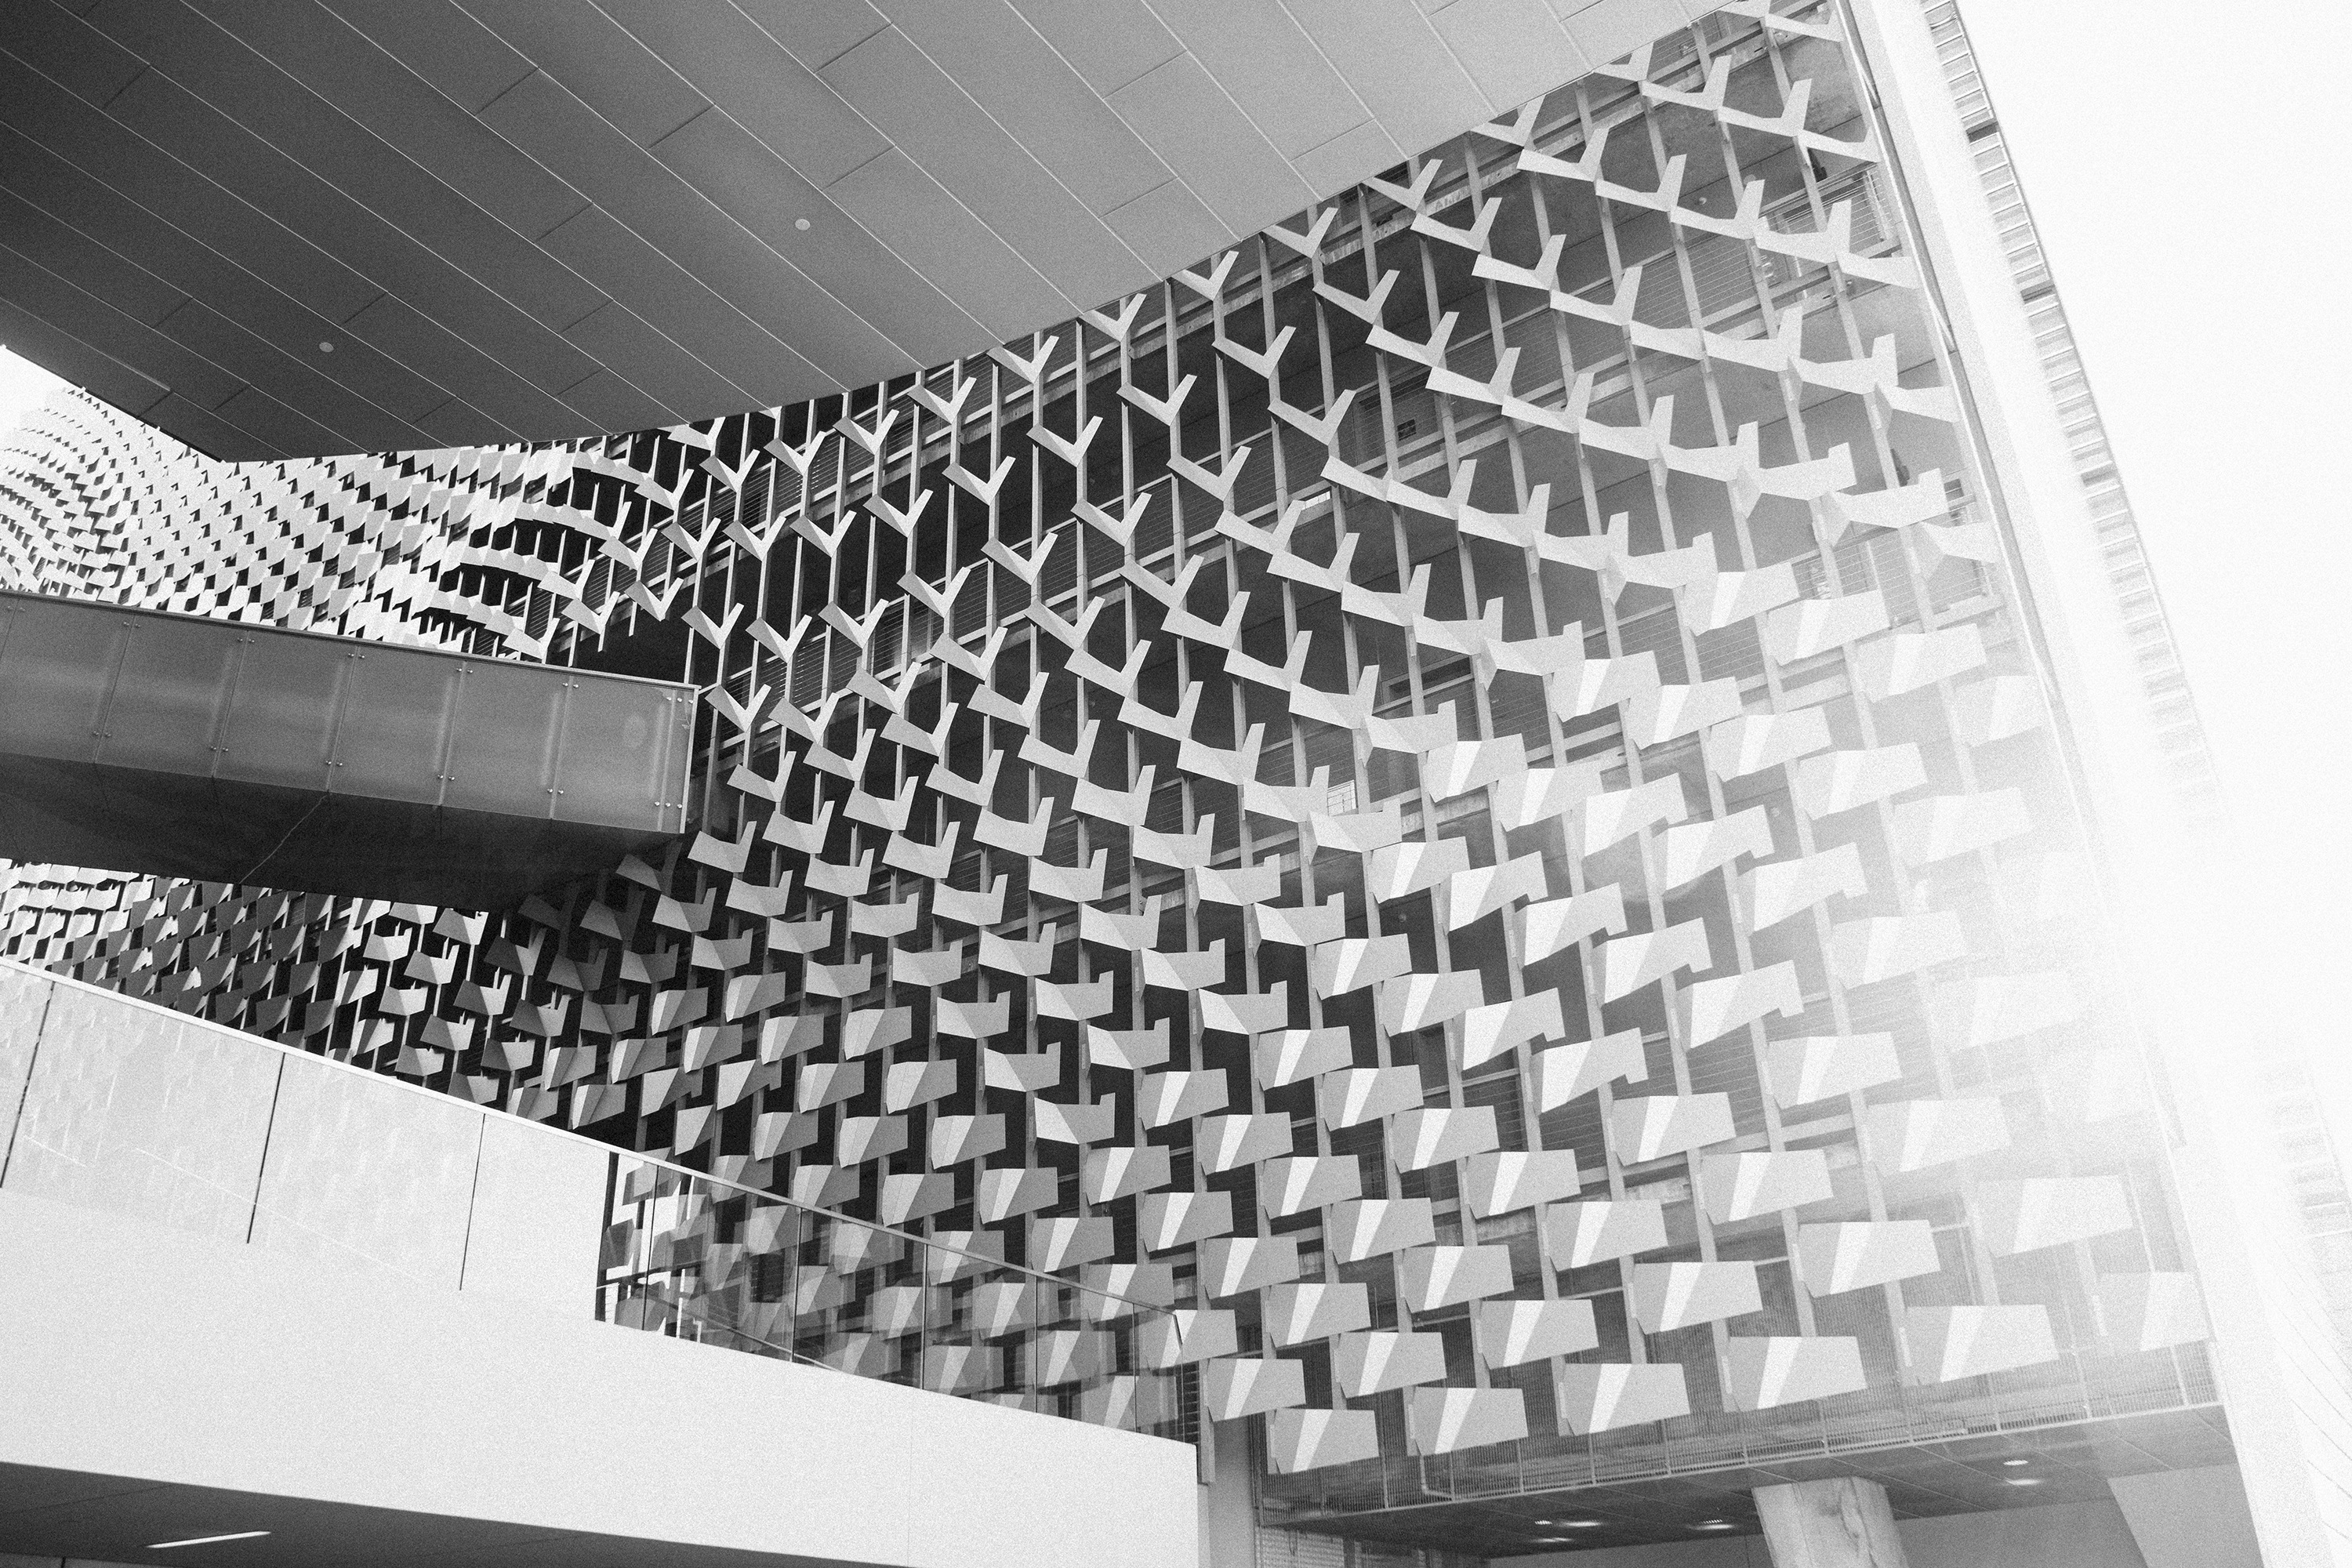
black and white, architecture, structure, white, building, skyscraper, wall, ceiling, construction, pattern, line, office, facade, monochrome, modern, interior design, design, symmetry, 3d, shape, monochrome photography